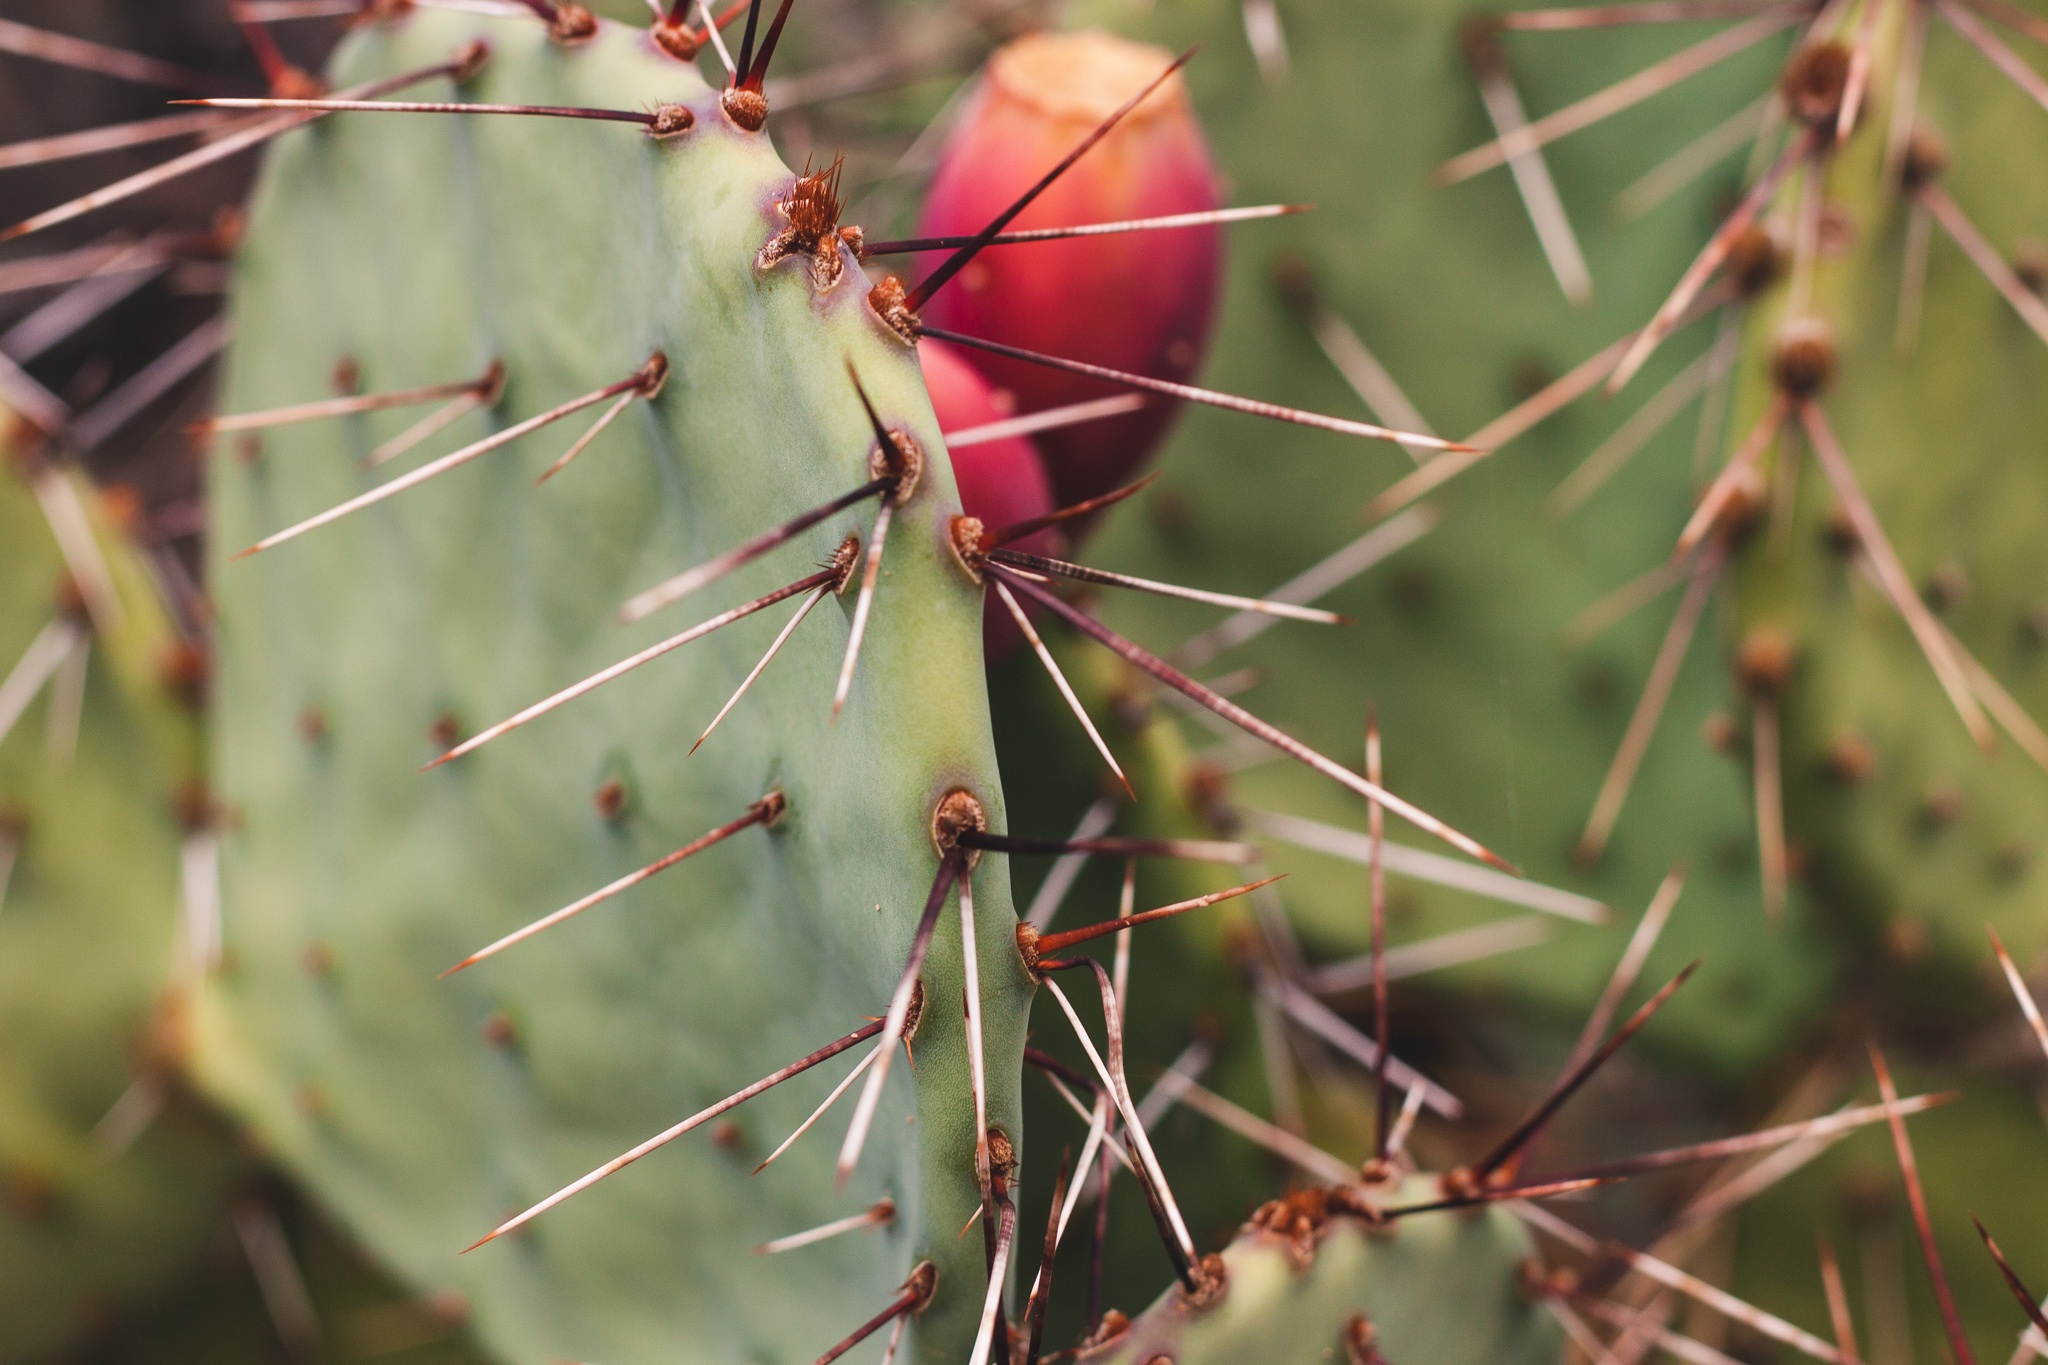
cactus, plant, flower, botany, flora, fauna, caryophyllales, flowering plant, prickly pear, plant stem, land plant, thorns spines and prickles, hedgehog cactus, nopal, san pedro cactus, barbary fig